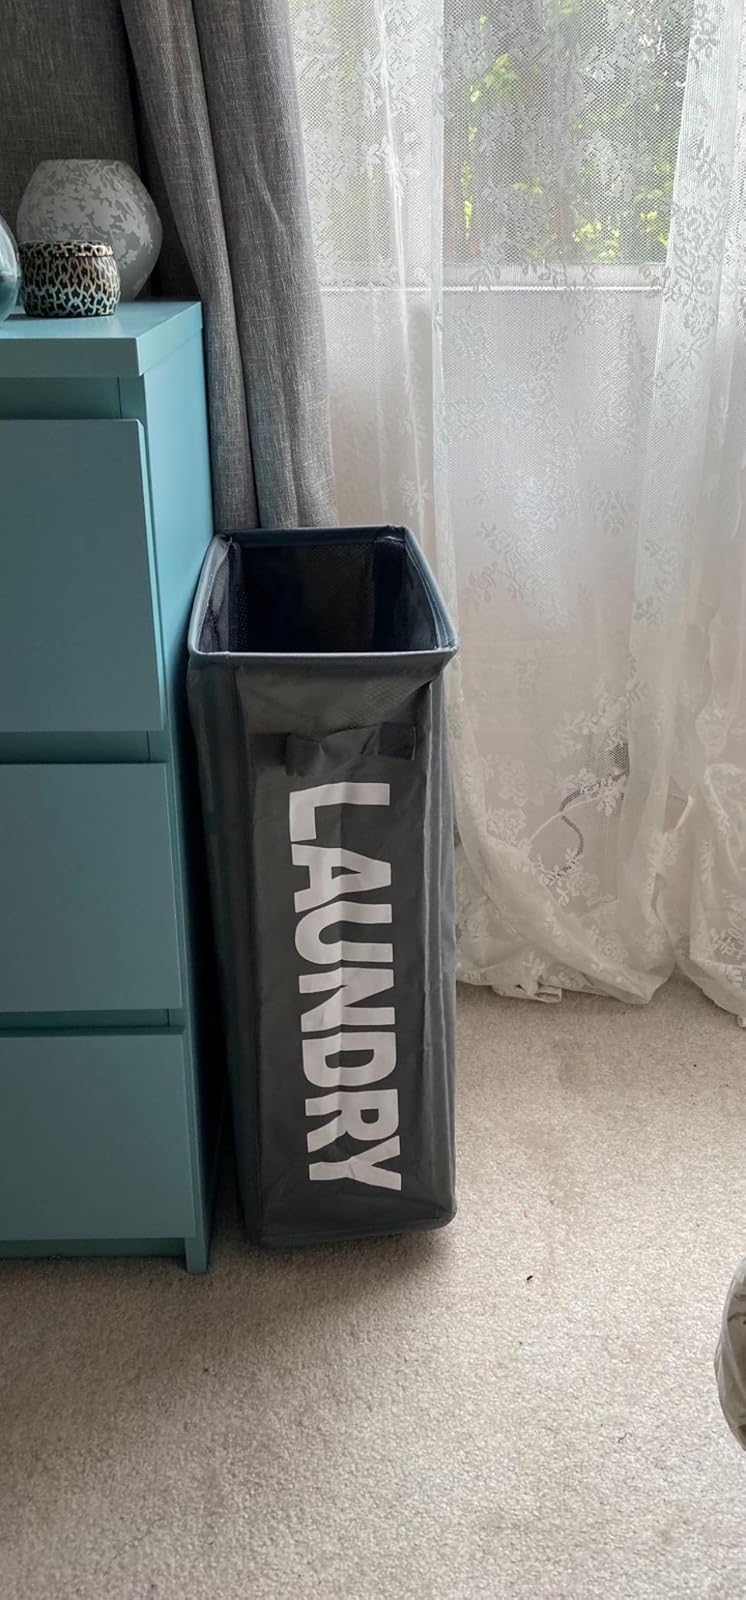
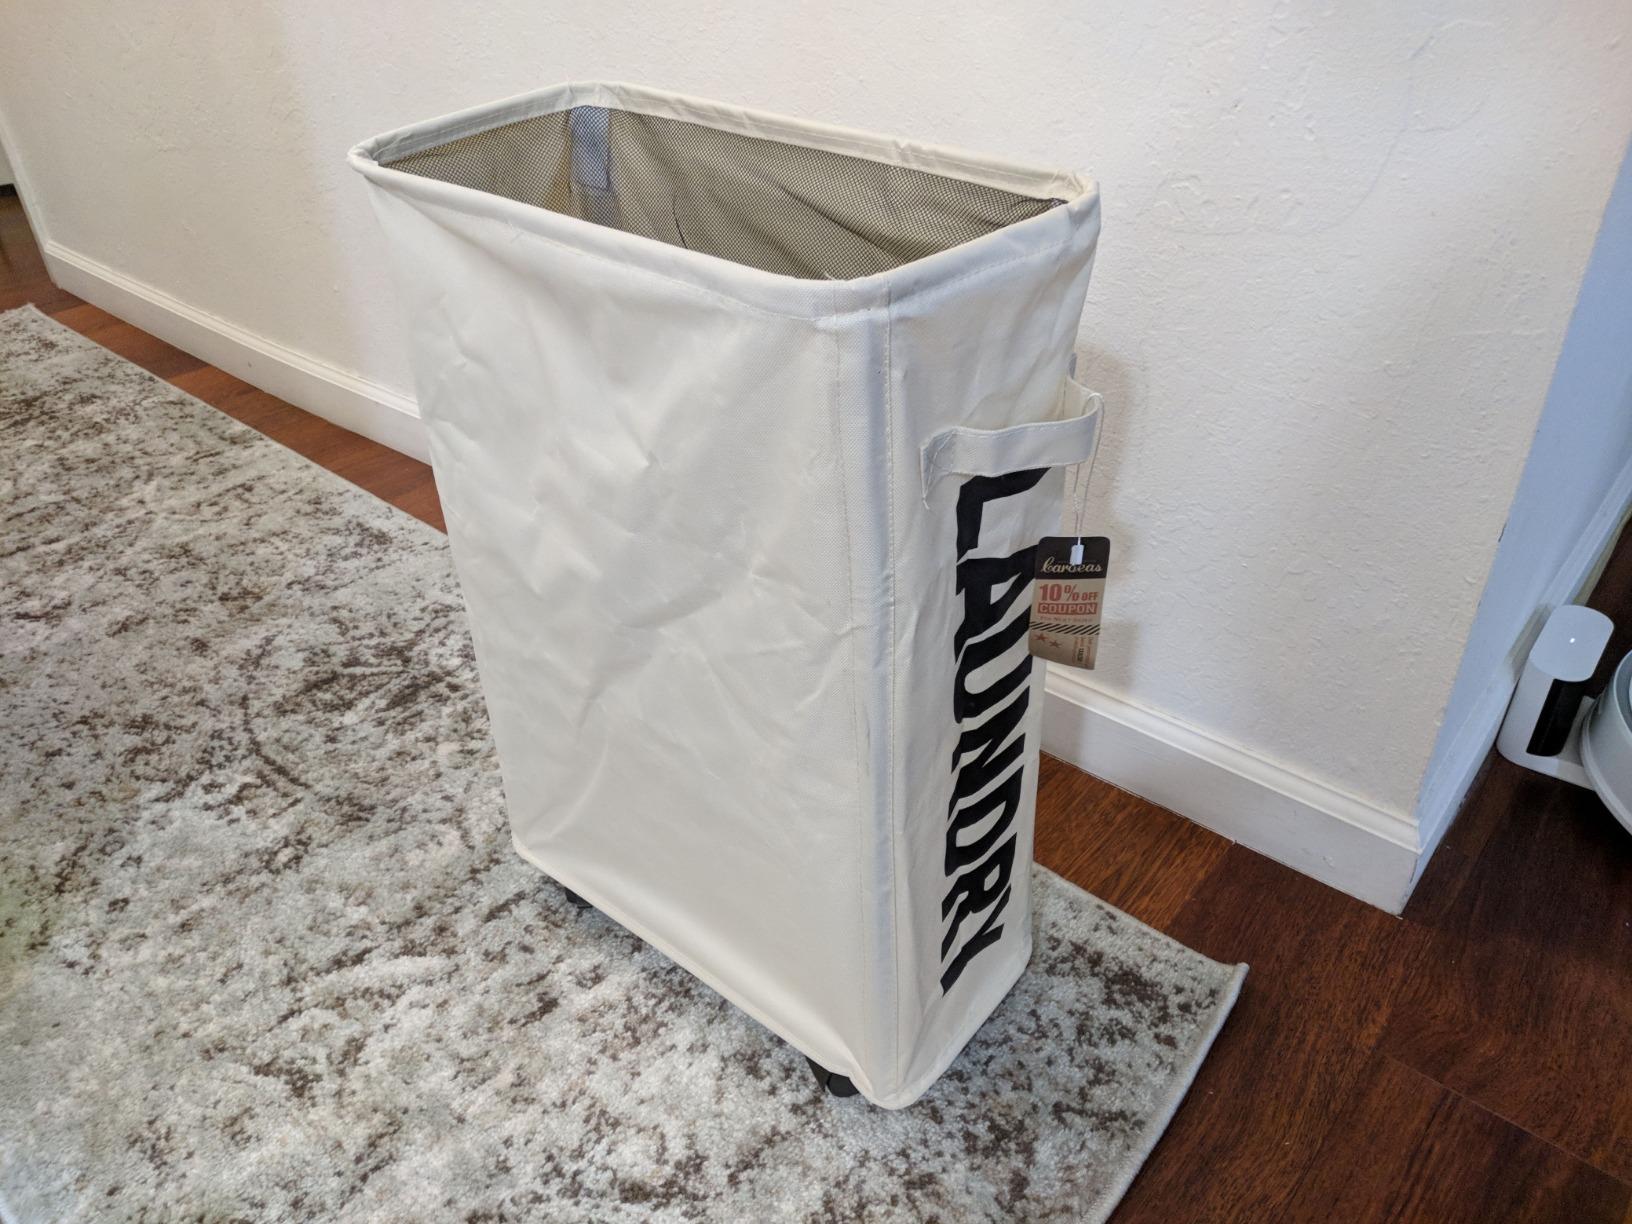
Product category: items_hamper
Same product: no